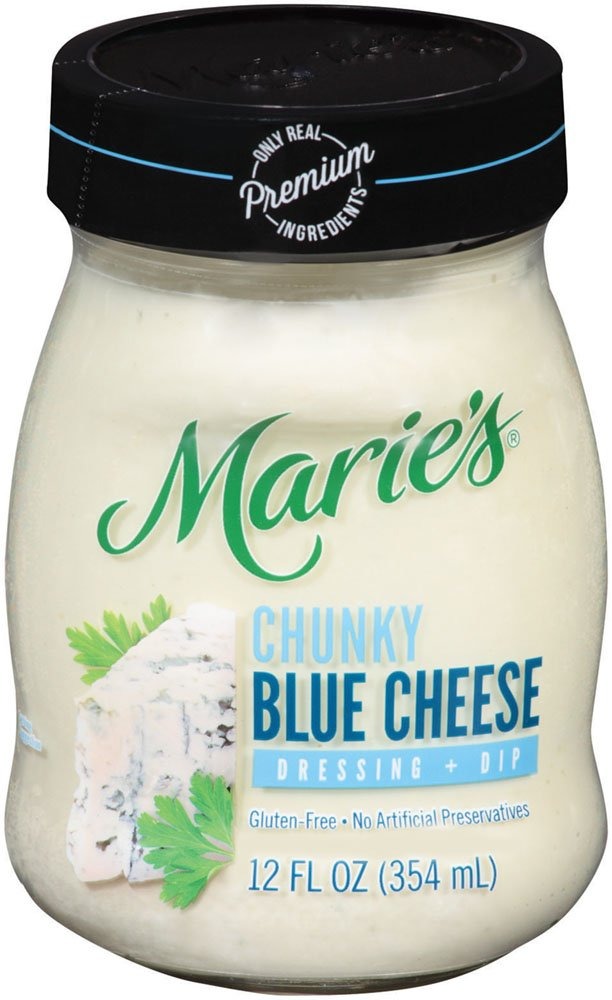
Item Name: Marie's, Super Blue Cheese Dressing, 12 oz
Bullet Point 1: Real, Premium Ingredients
Bullet Point 2: No Artificial Preservatives
Bullet Point 3: Gluten Free
Value: 12.0
Unit: Ounce

Price: 5.41